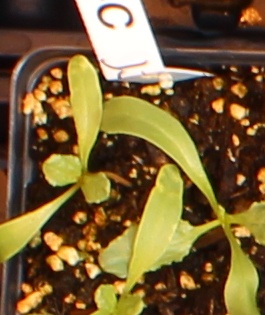
Label: Sugar beet